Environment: real
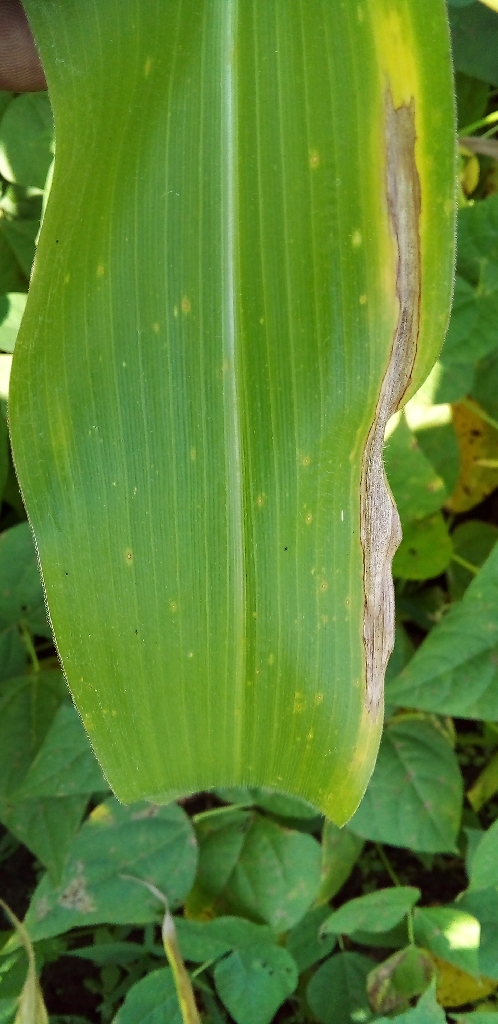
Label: northern_corn_leaf_blight